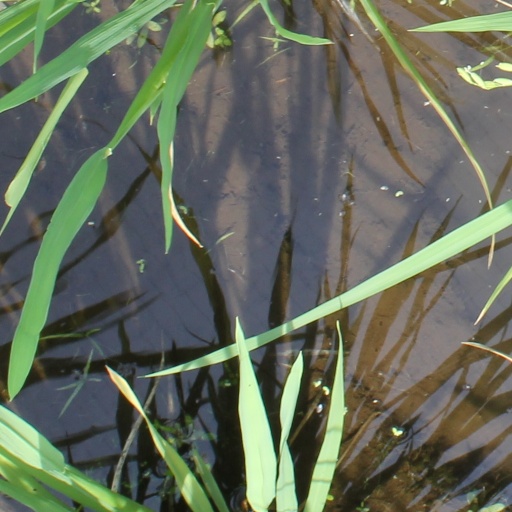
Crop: rice